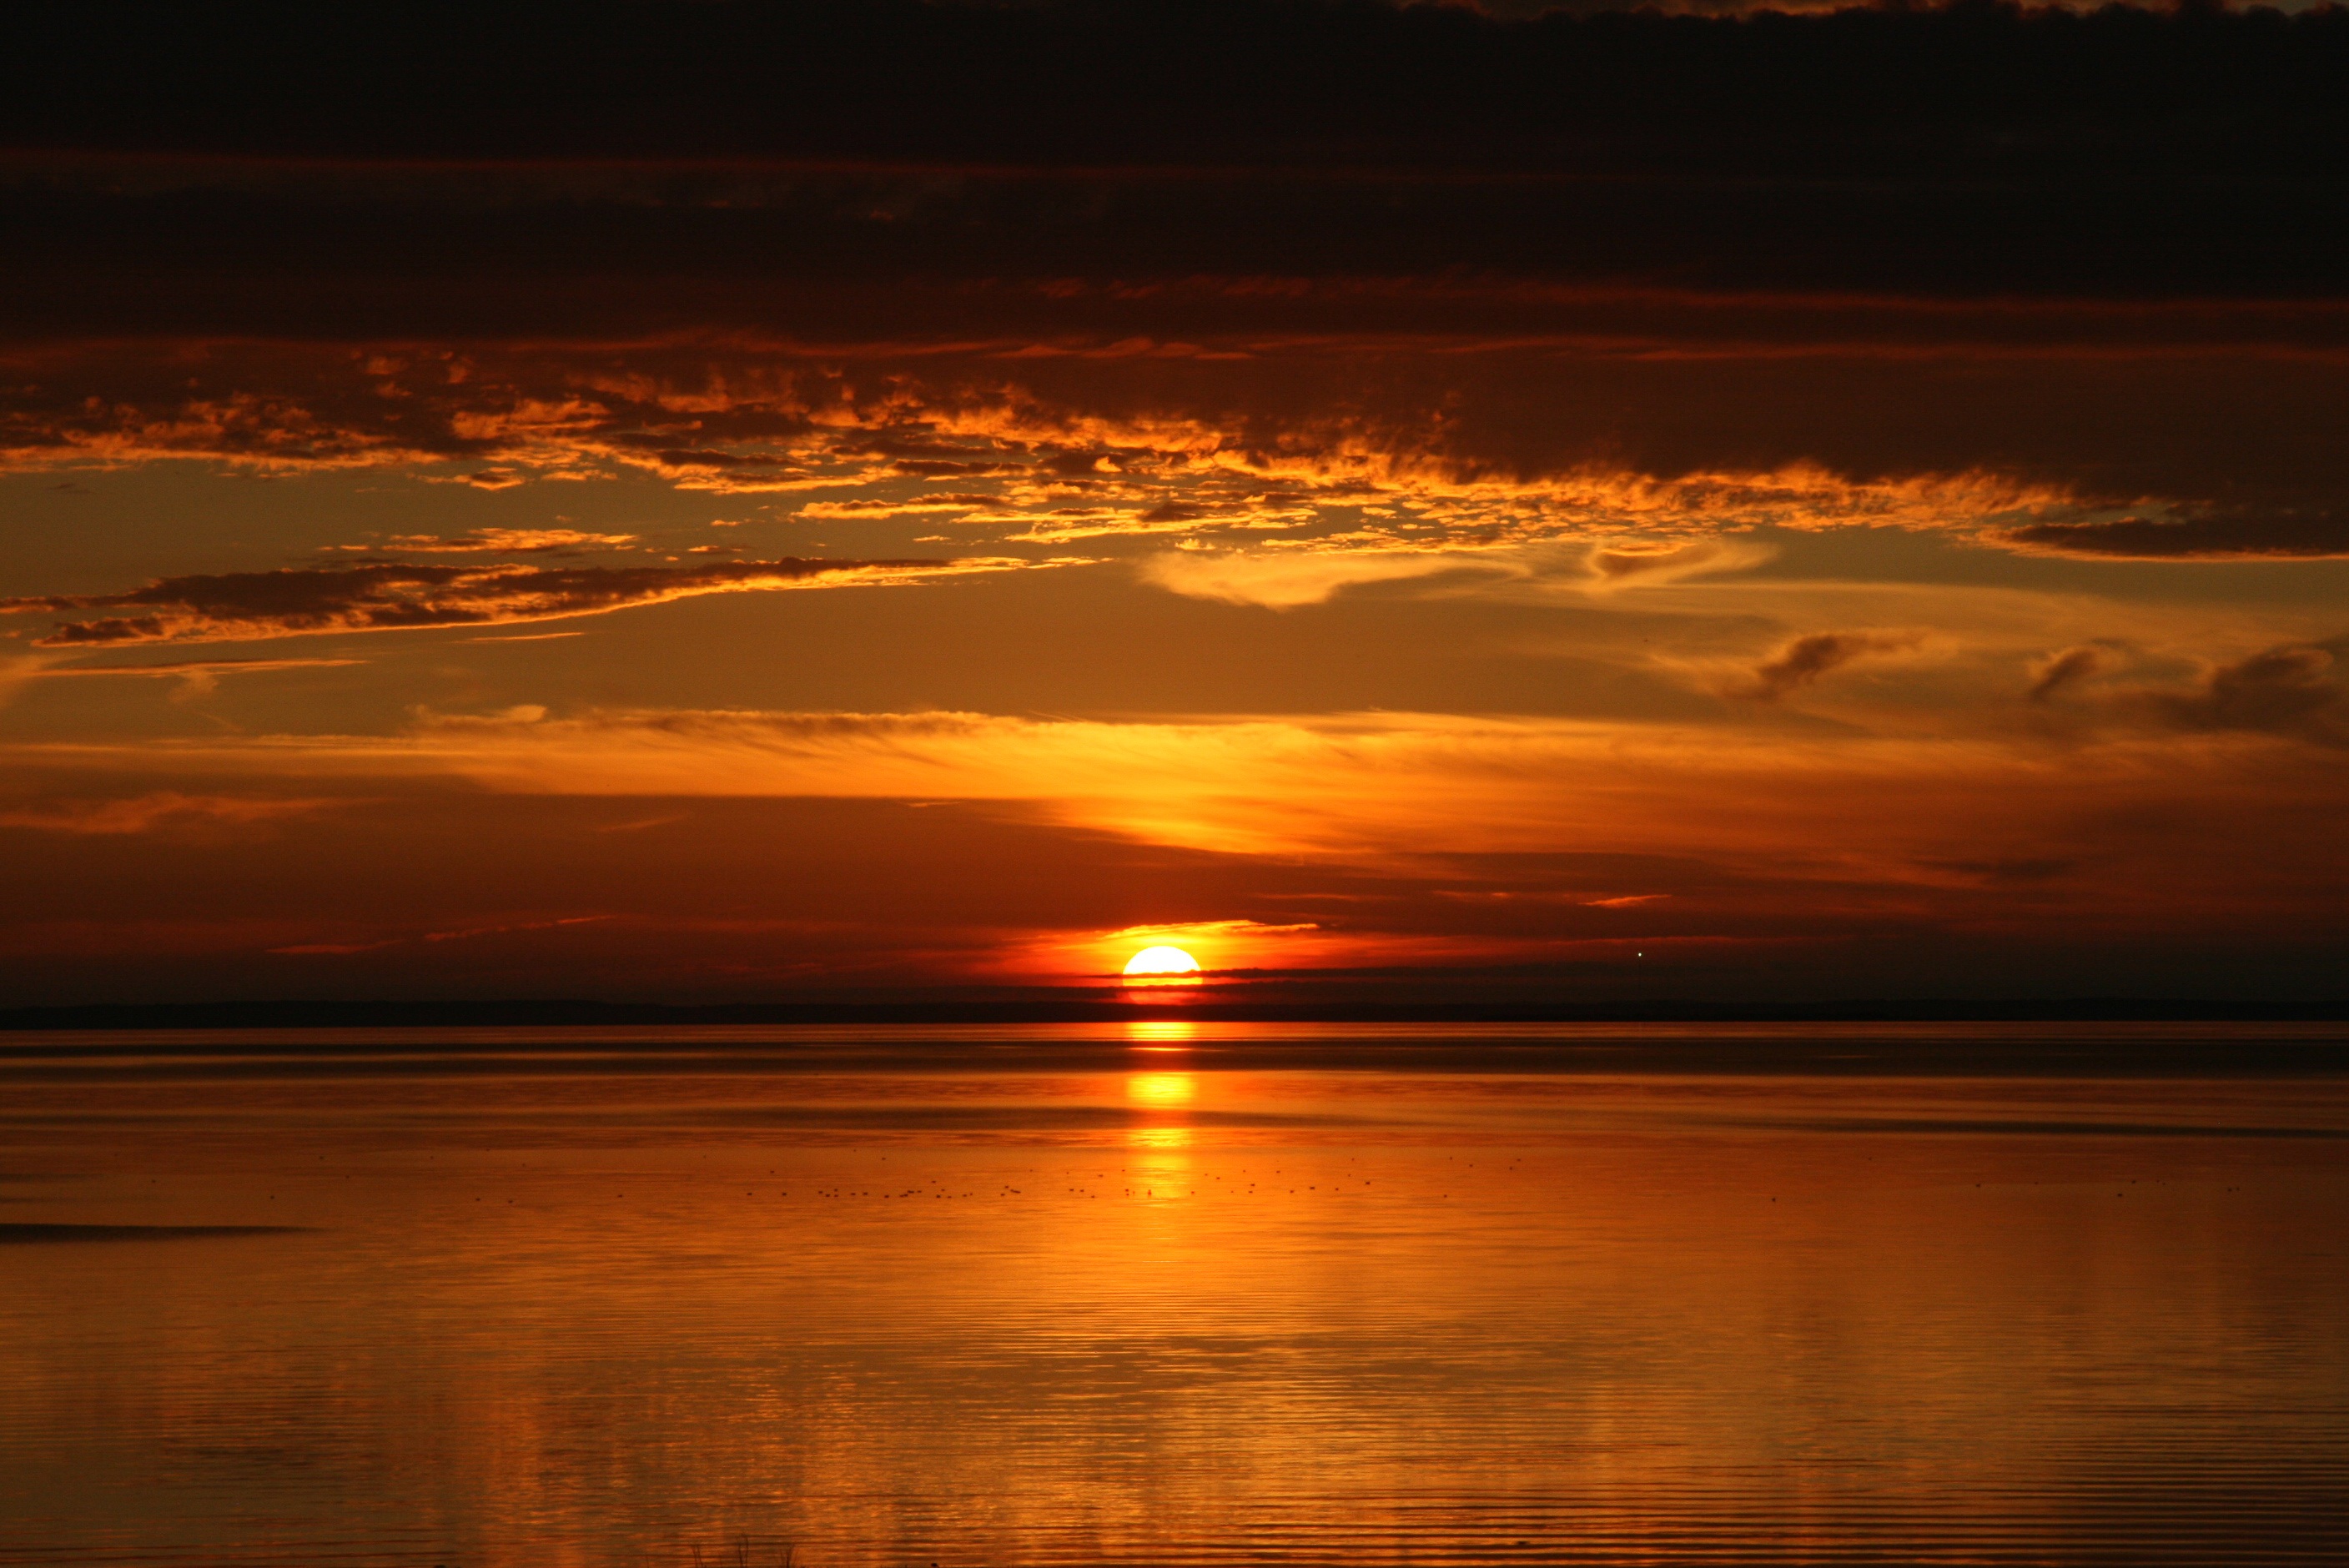
sea, ocean, horizon, cloud, sky, sunrise, sunset, sunlight, morning, dawn, atmosphere, dusk, evening, reflection, afterglow, orange sky, prince edward island, red sky at morning